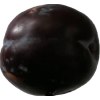
Label: plum